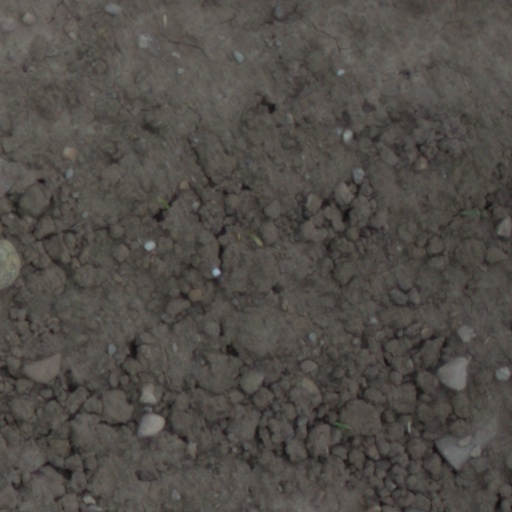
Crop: wheat